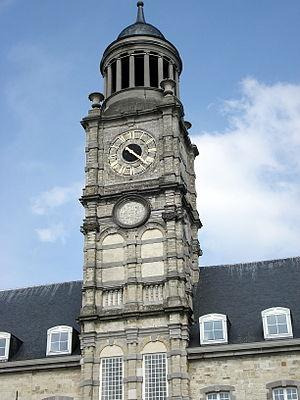
Abbaye de Hemiksem près d'Anvers. Tour (début XVIIIe) de la façade occidentale.
L'abbaye de Saint-Bernard-sur-l'Escaut ou de Lieu-Saint-Bernard fut fondée en 1243 par des moines venus de l'abbaye de Villers-la-Ville constitués en essaim. Il fut décidé que l'emplacement de l'abbaye cistercienne serait en bordure de l'Escaut, à l'embouchure de la petite rivière Vliet, sur le territoire de la commune actuelle de Hemiksem. Son nom fut choisi en référence à Bernard de Clairvaux.